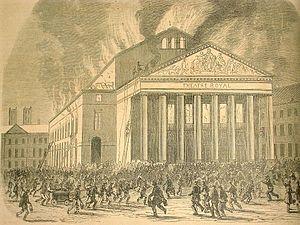
21 janvier : le théâtre de la Monnaie est détruit par un incendie.